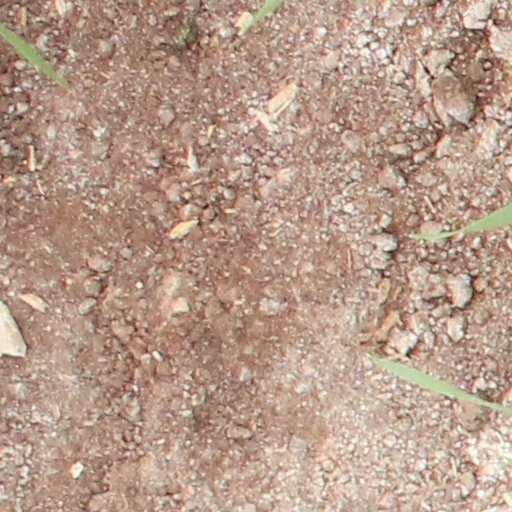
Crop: wheat